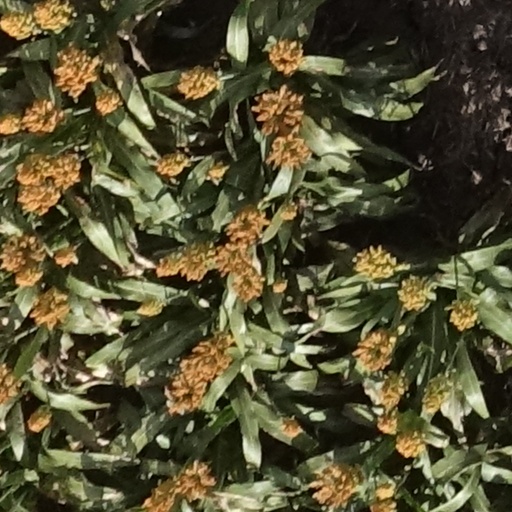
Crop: sorghum